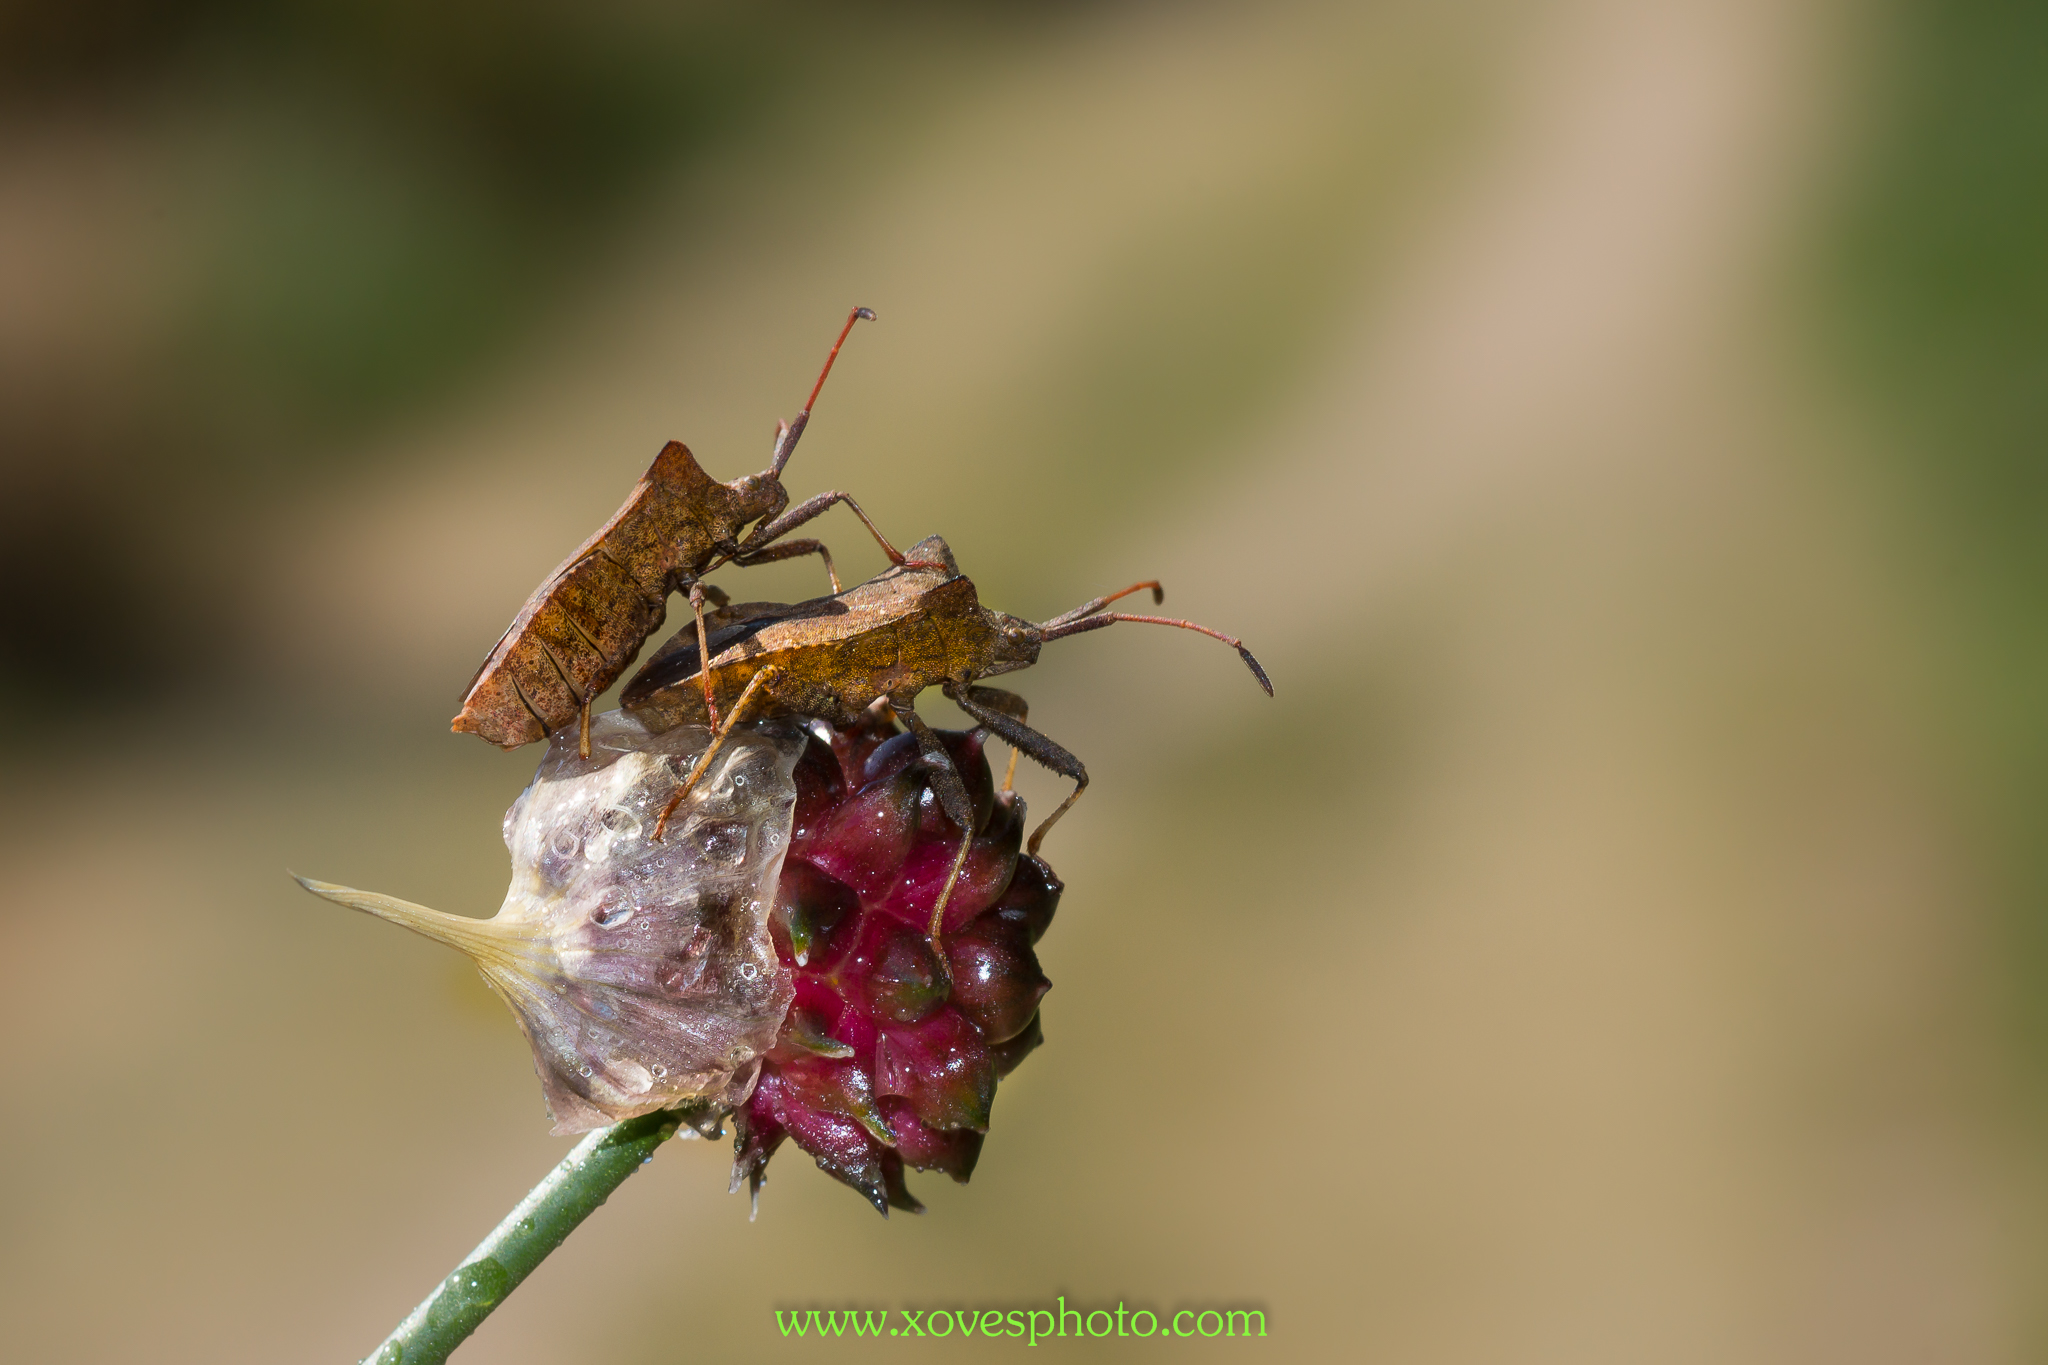
nature, photography, leaf, flower, fly, insect, macro, flora, fauna, invertebrate, close up, animals, naturaleza, pest, a77, nectar, ggl1, gaby1, xovesphoto, animales, sonya77, minolta100mm, gphoto, macro photography, arthropod, plant stem